Rocky Fratto

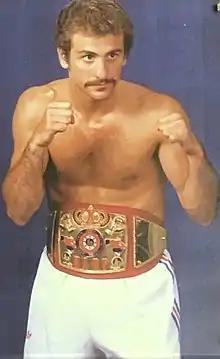
Fratto wearing NABF belt in 1981

Ralph "Rocky" Fratto (born October 29, 1958), "The Pride of Geneva", is an American former professional boxer from Geneva, New York. Fratto was rated as the No. 1 Junior Middleweight in the United States by the USBA, and the second best Junior Middleweight in the world by the WBA. On April 25, 1981, Fratto became the North American Champion when he won the NABF Super Welterweight title, by defeating Rocky Mosley Jr. in Rochester, New York. Mosley was rated as the 4th best Junior Middleweight in the world by Ring Magazine prior to the fight. Ring Magazine crowned Fratto as the U.S. Junior Middleweight Champion in 1981 and 1982. Fratto is a member of the New York State Boxing Hall of Fame.